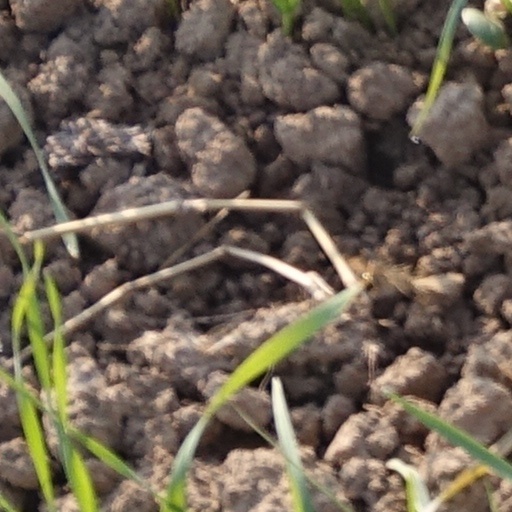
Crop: wheat